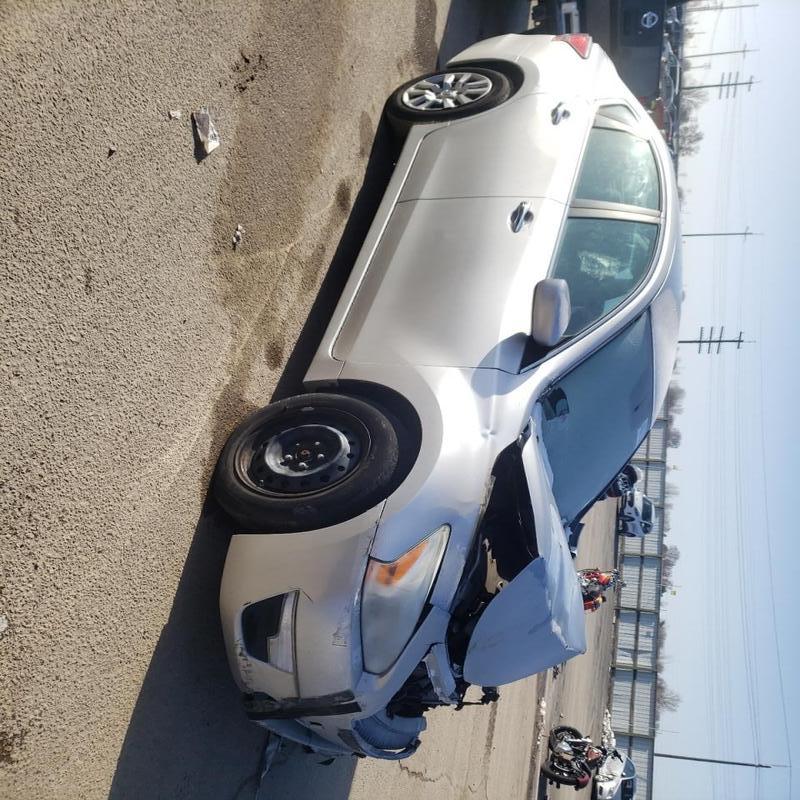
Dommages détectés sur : pare-choc avant, capot, aile avant droite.
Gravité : majeur